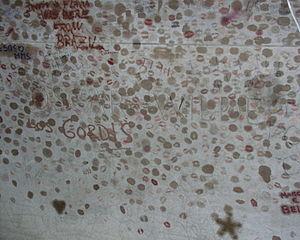
Oscar Wilde /ˈɒskə waɪld/, dont le nom complet est Oscar Fingal O'Flahertie Wills Wilde, est un écrivain, romancier, dramaturge et poète irlandais né à Dublin le 16 octobre 1854 et mort à Paris le 30 novembre 1900.